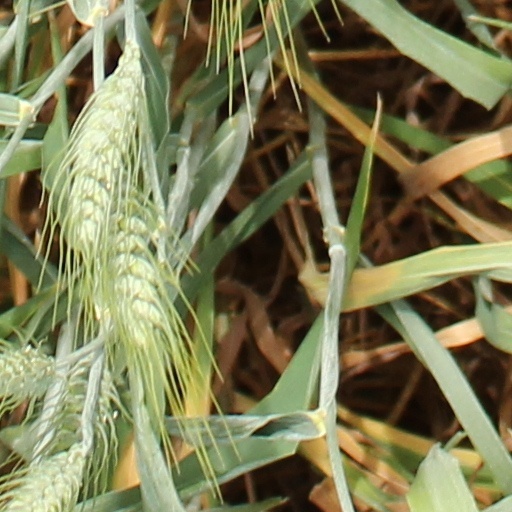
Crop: wheat